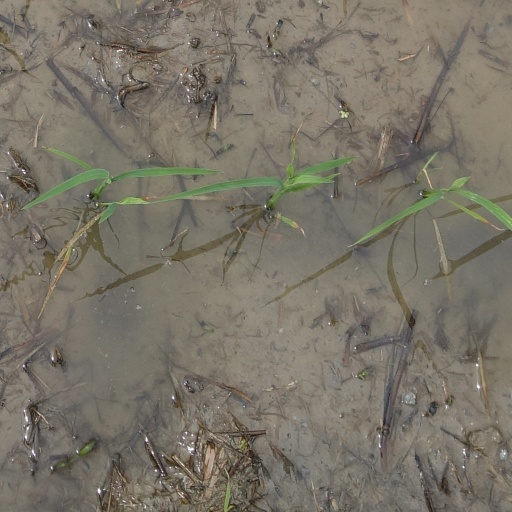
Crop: rice